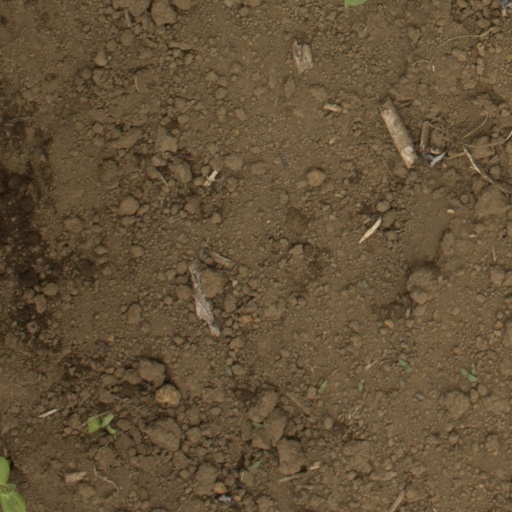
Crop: Jerusalem artichoke